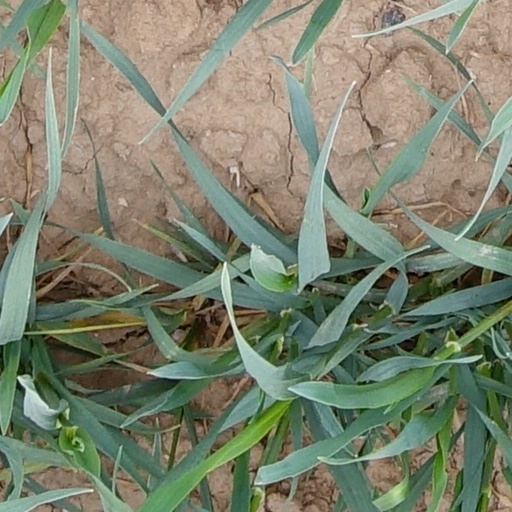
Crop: wheat